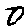
Label: 0